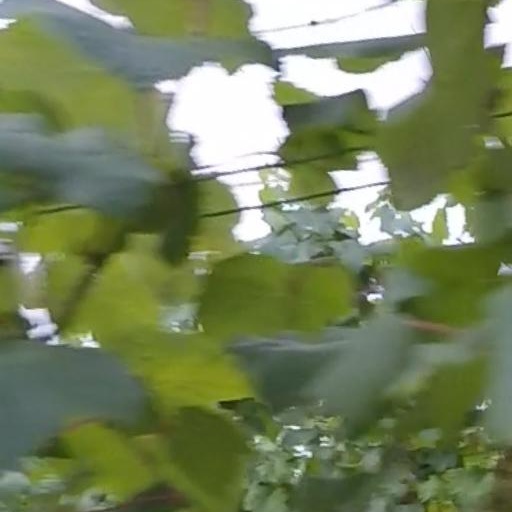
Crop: grape